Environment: real
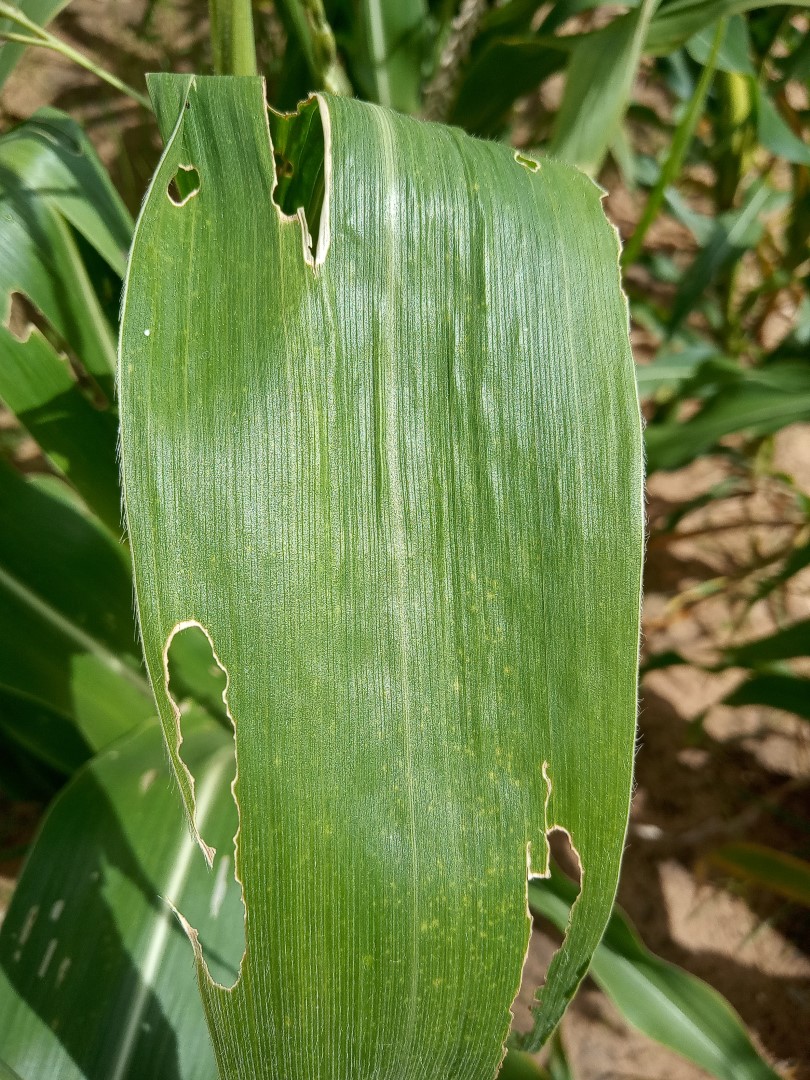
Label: fall_armyworm